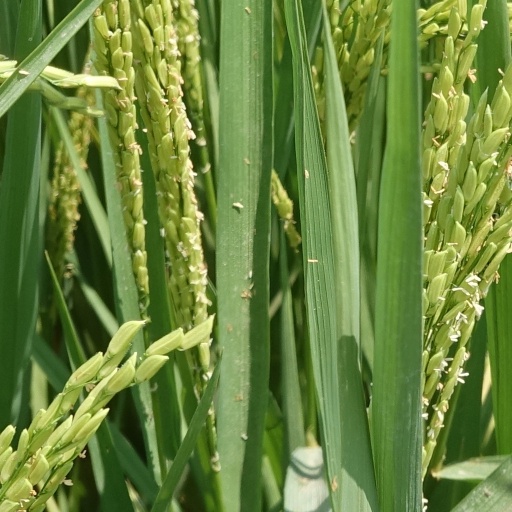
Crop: rice